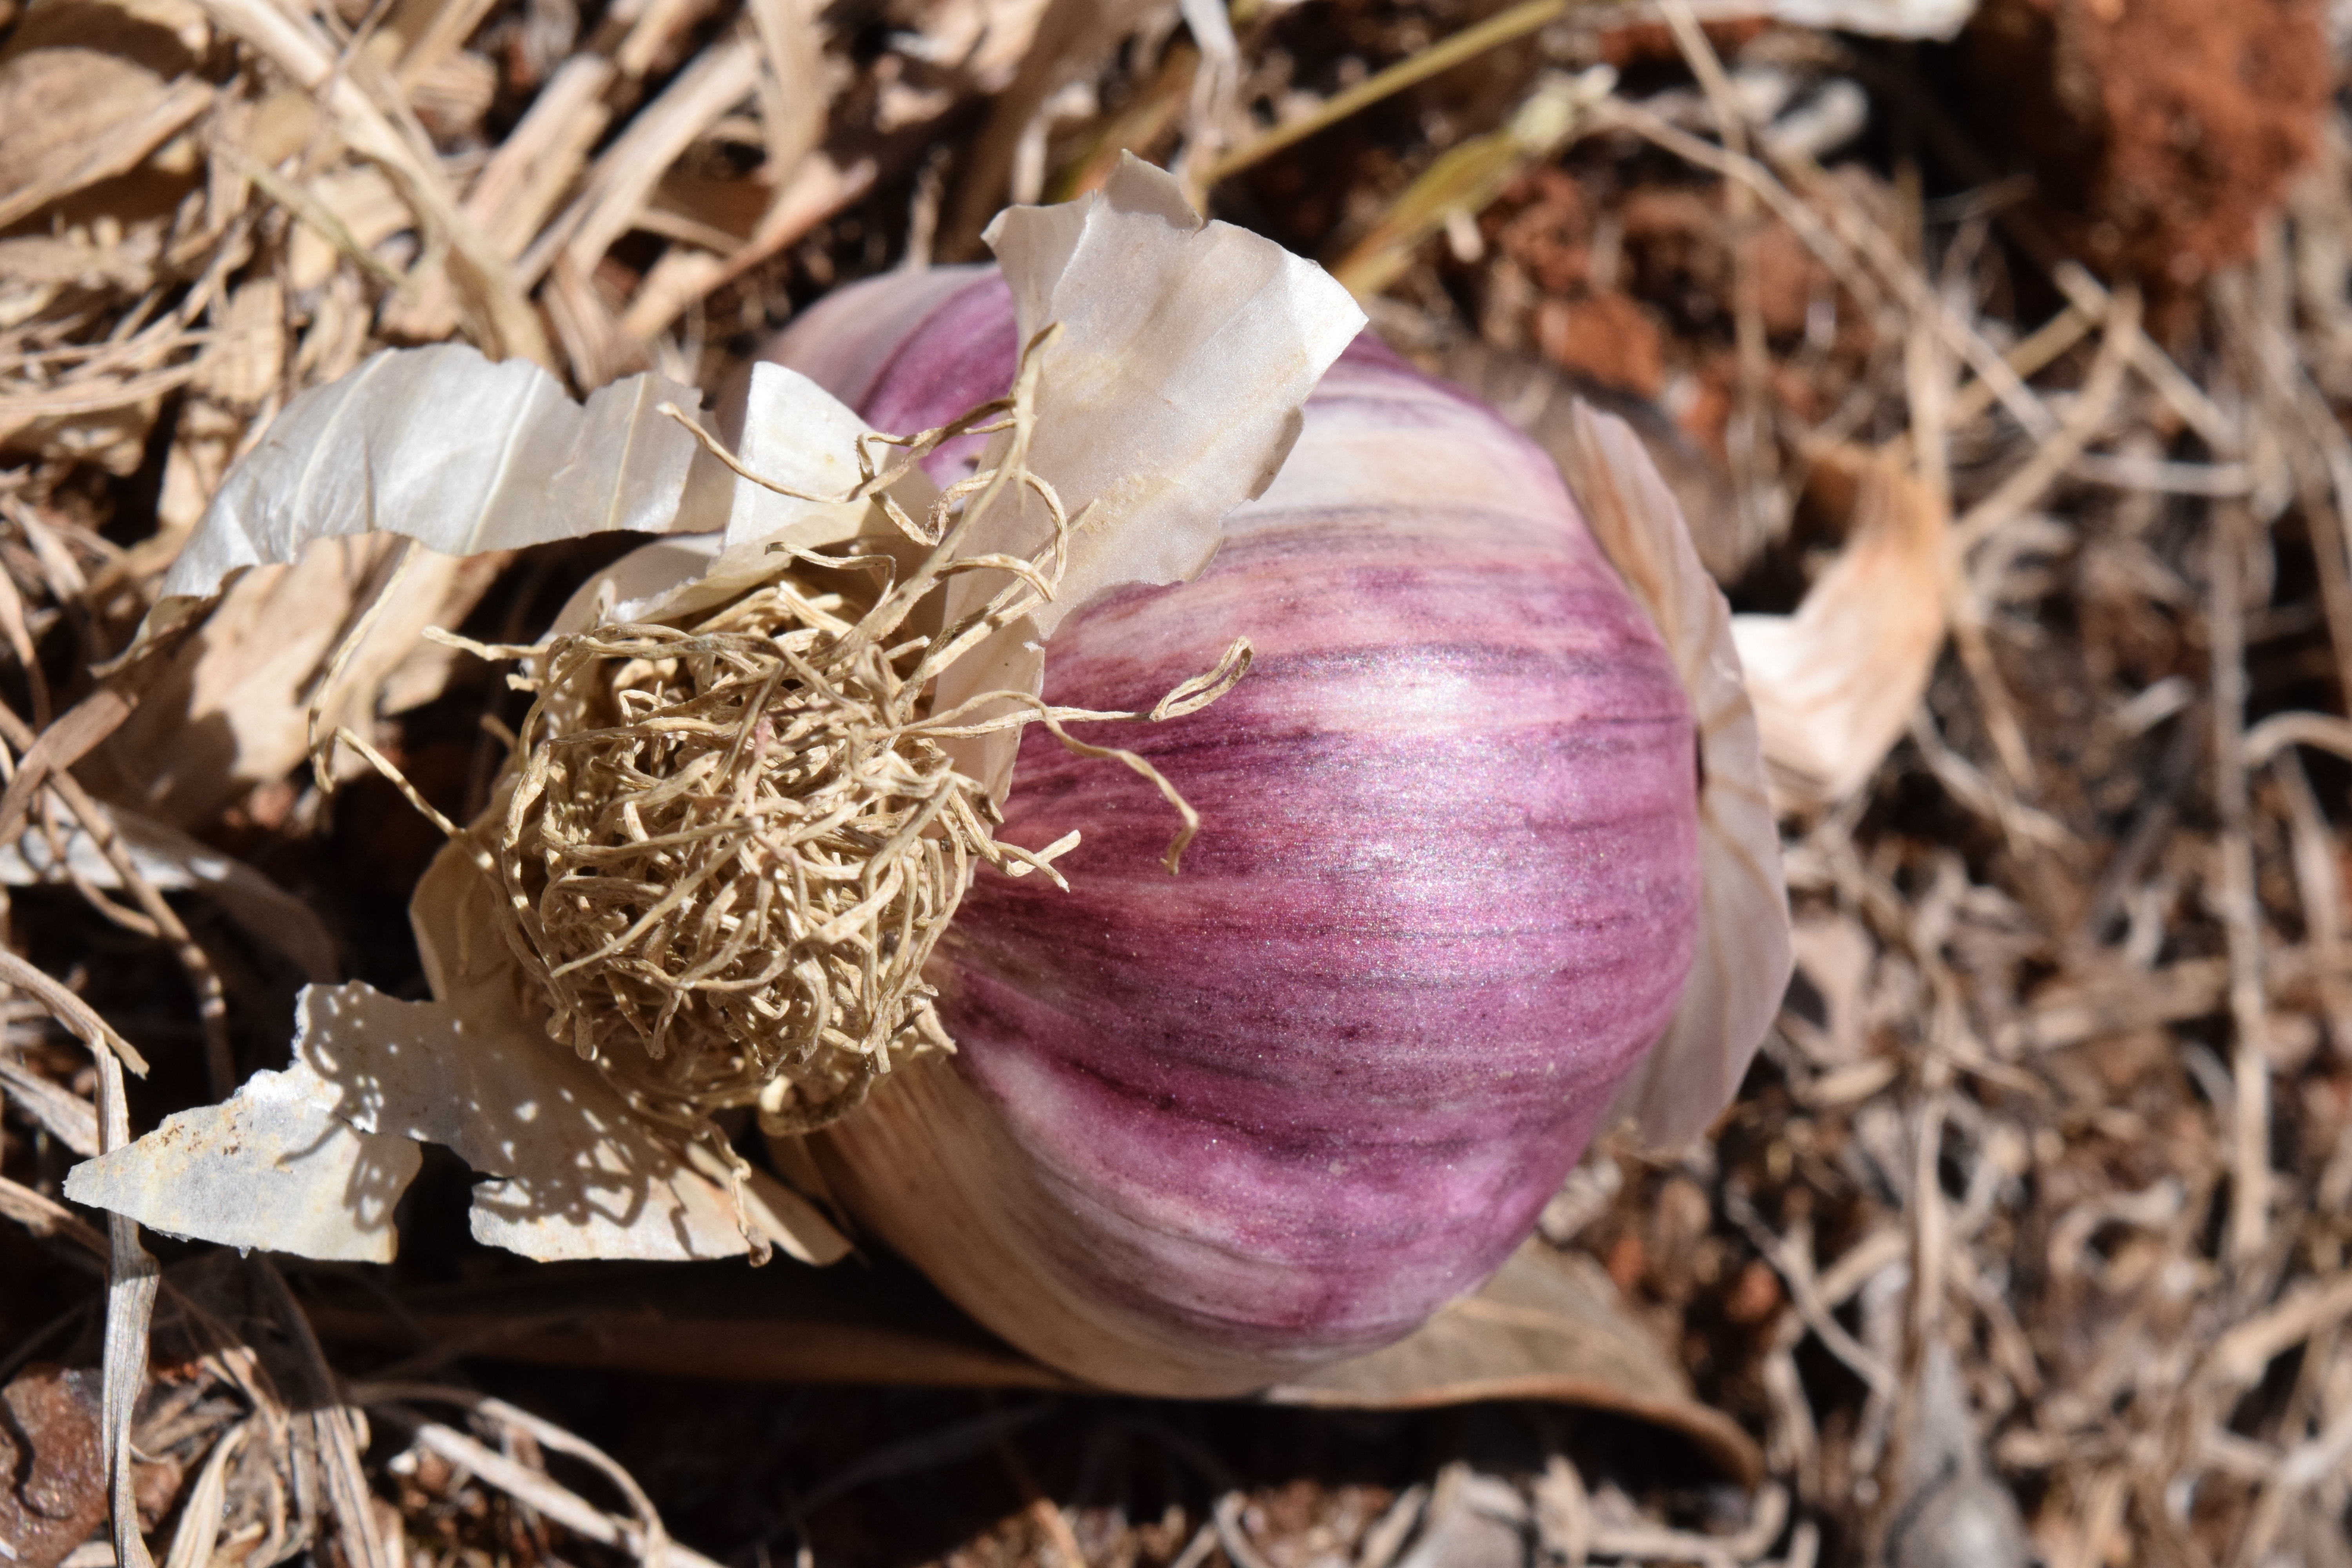
plant, flower, purple, petal, dry, food, spring, spice, garlic, produce, vegetable, healthy, flora, cook, wildflower, close up, smell, medicinal plant, flowering plant, tuber, shallot, land plant, onion genus